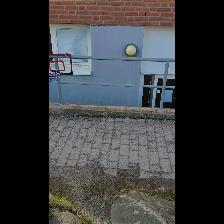
Label: NonHuman